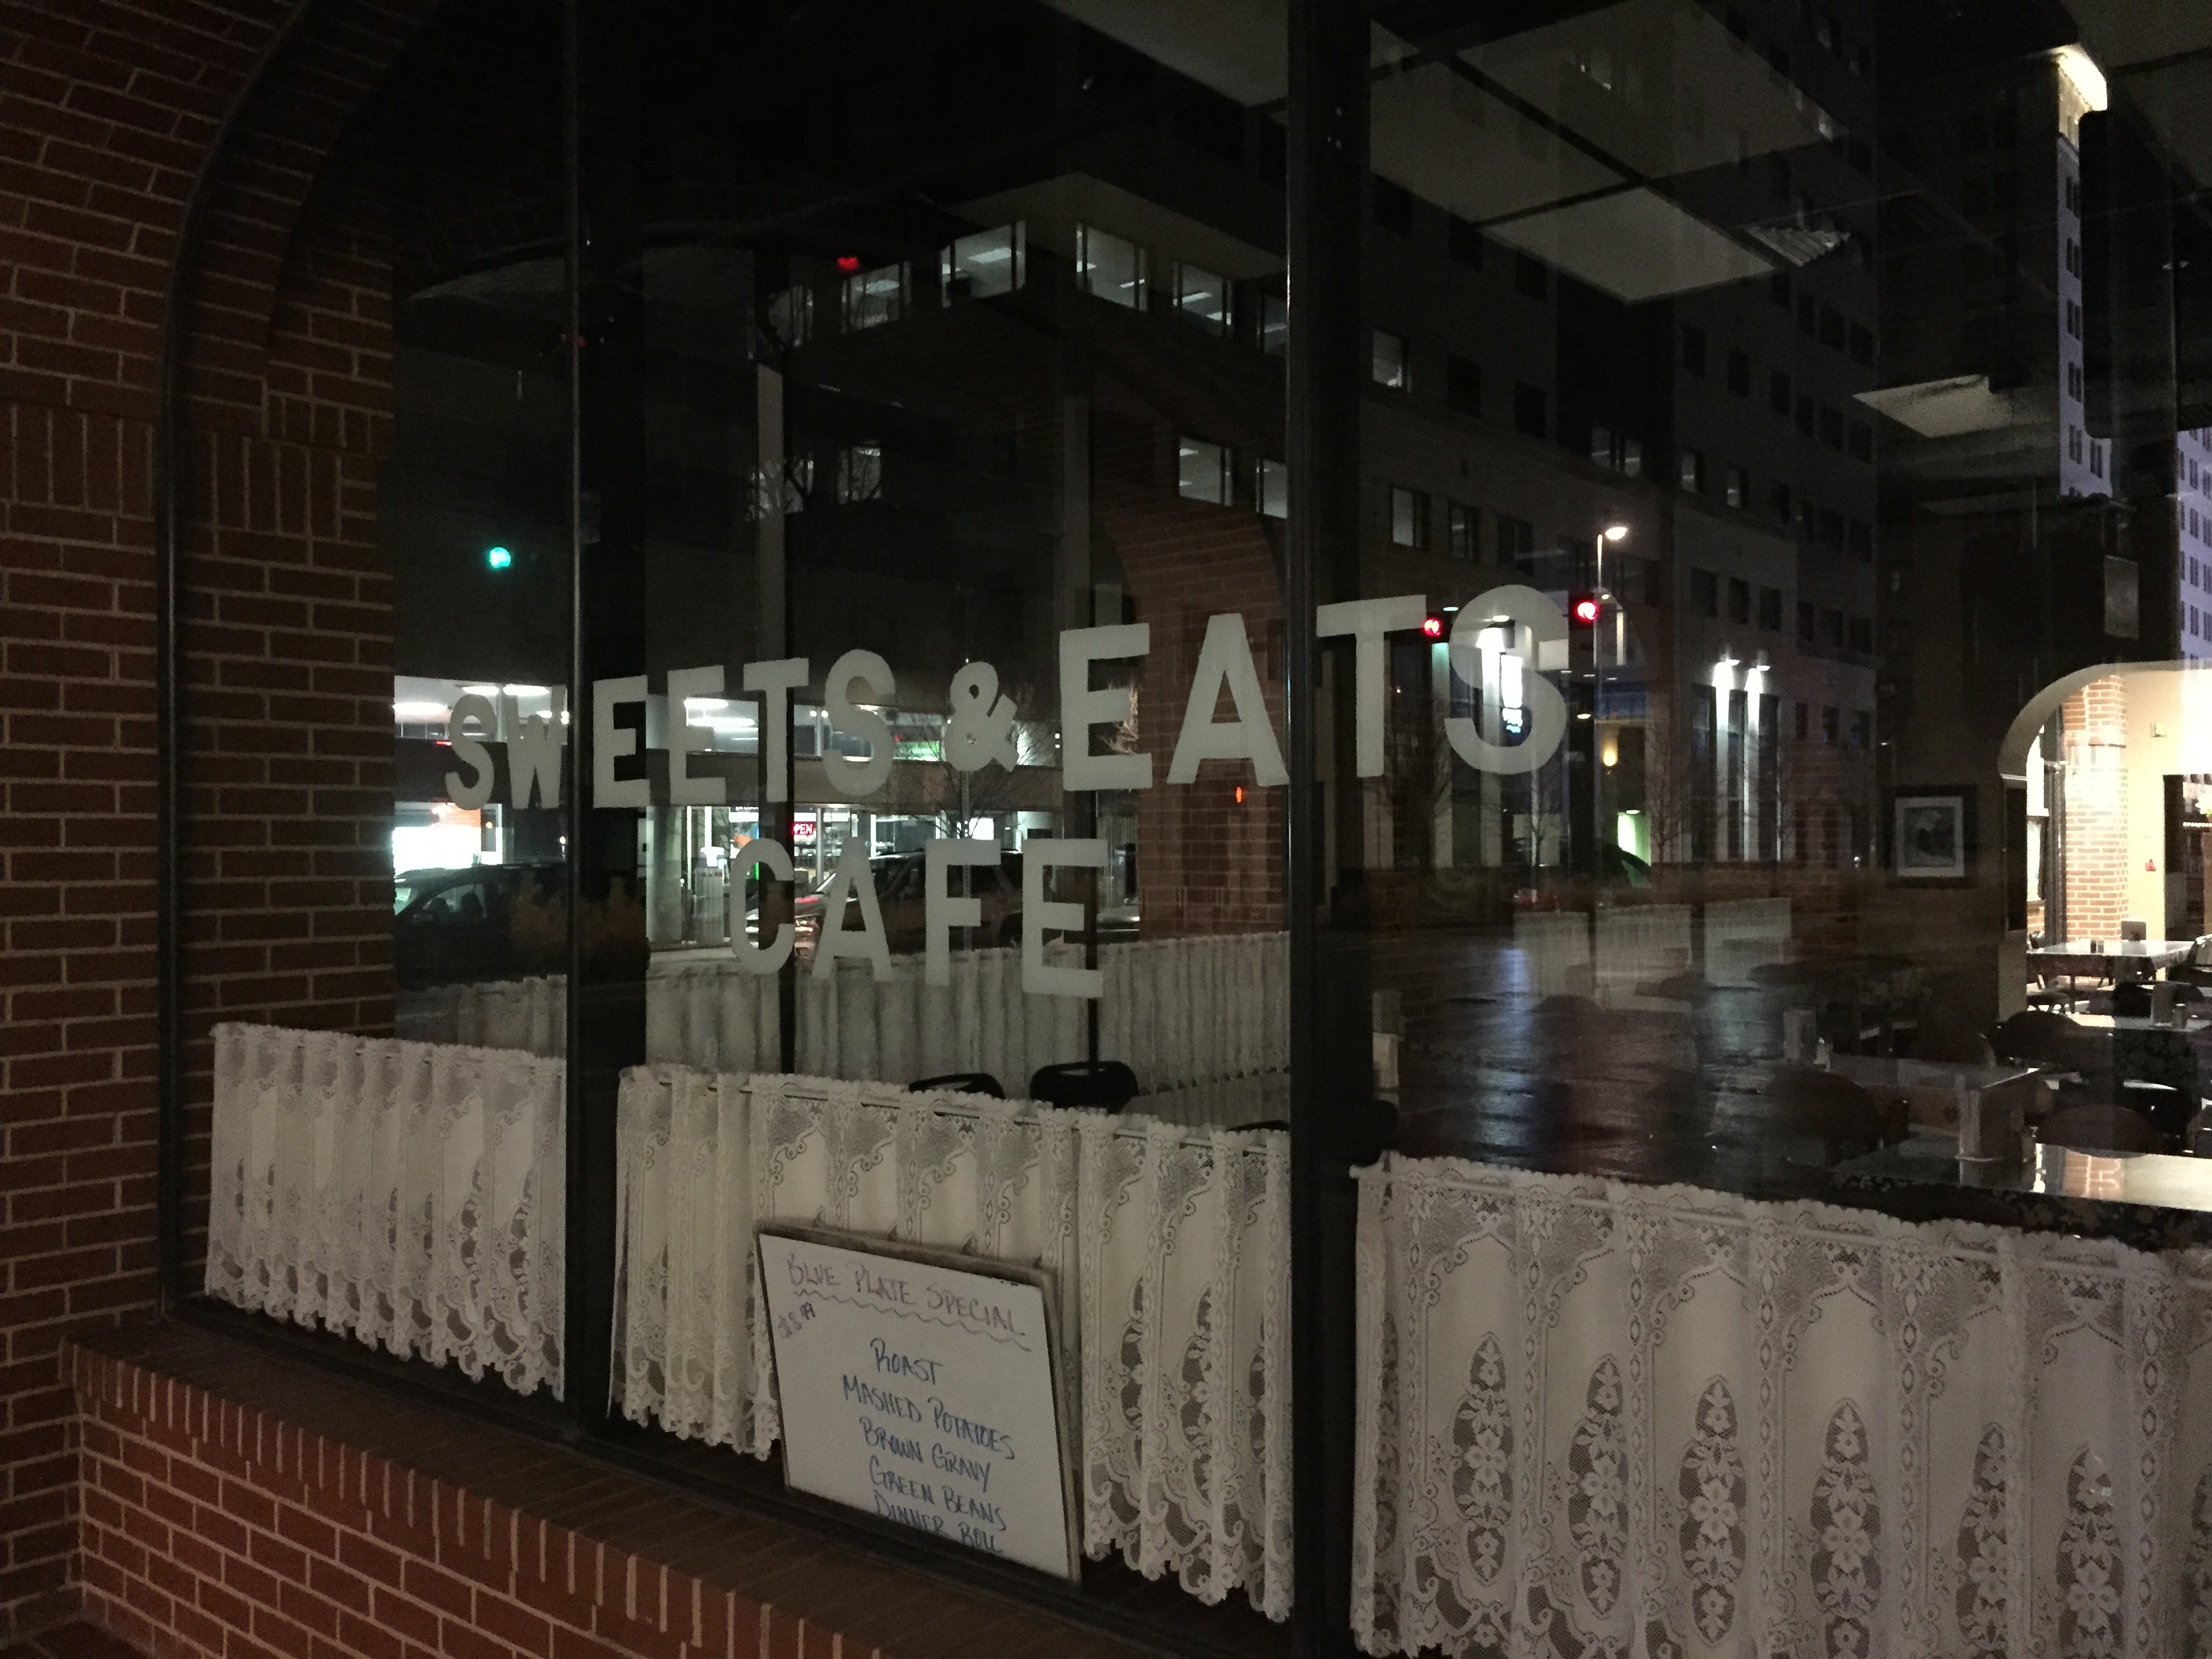
night, bar, lighting, interior design